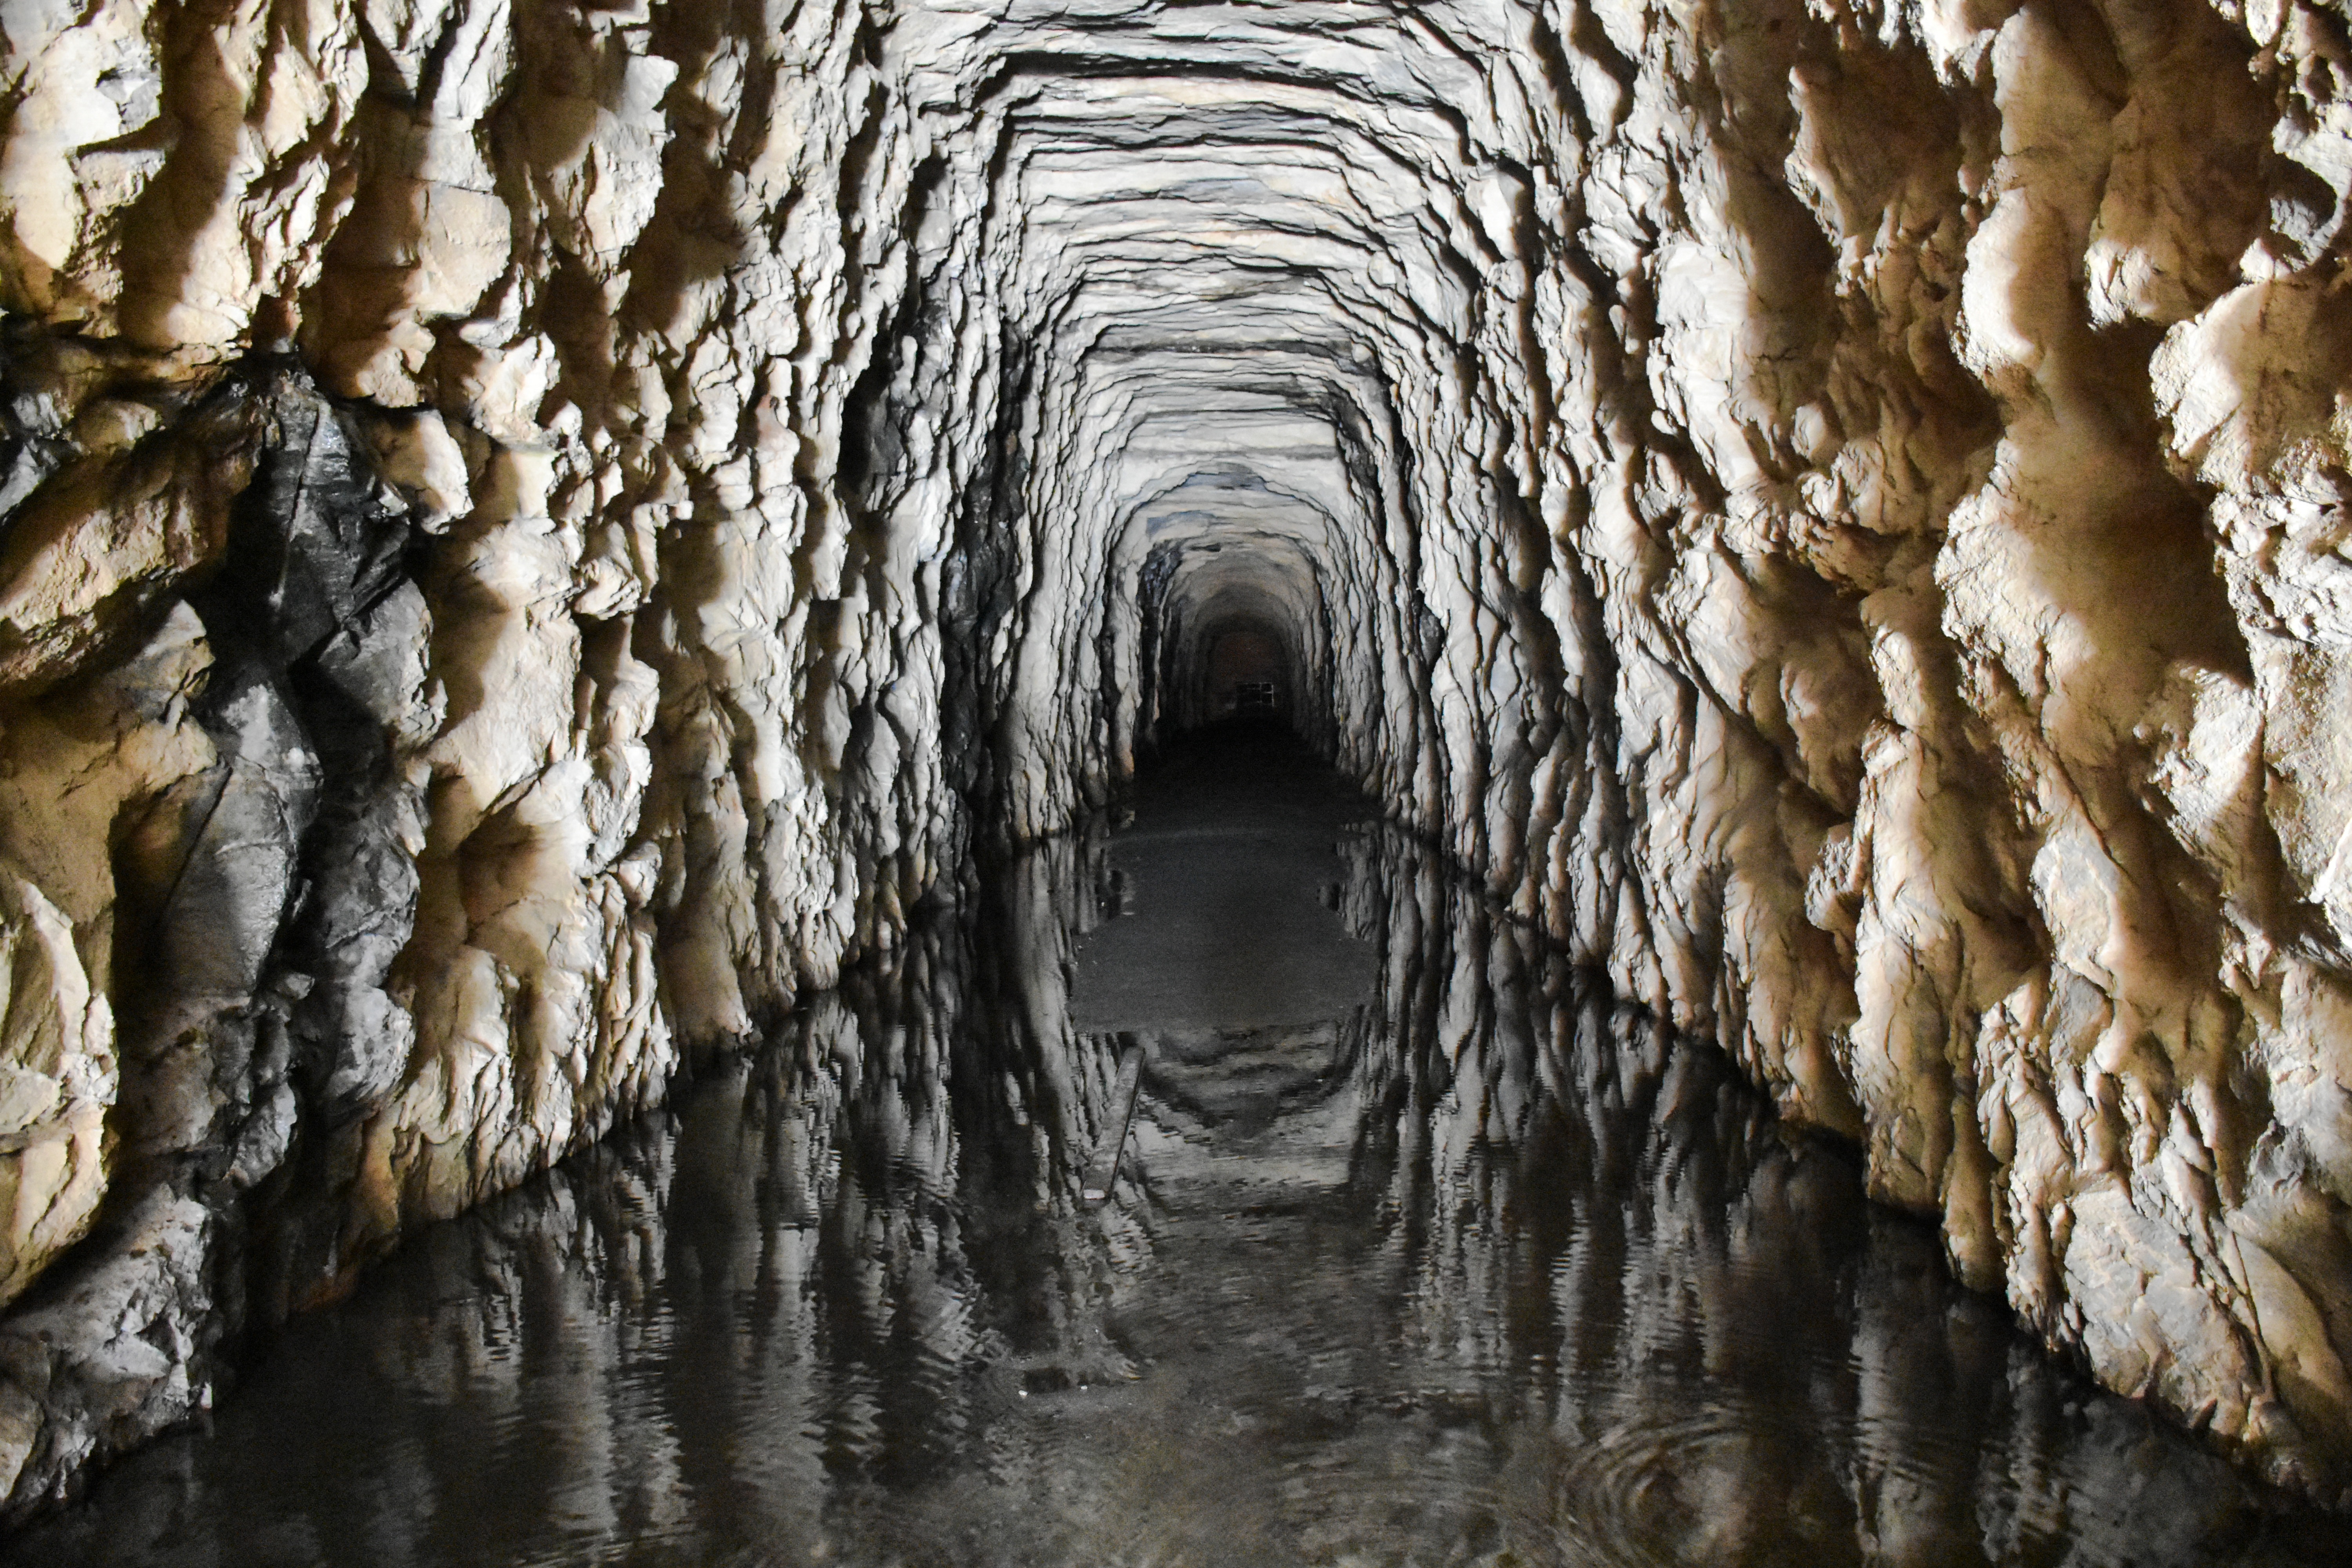
landscape, nature, outdoor, sunlight, adventure, tunnel, formation, cave, natural, fantasy, stalagmite, stalactite